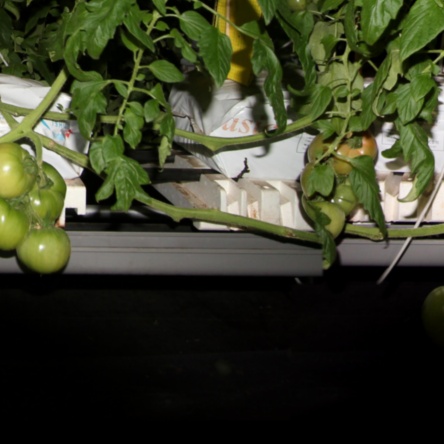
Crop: tomato